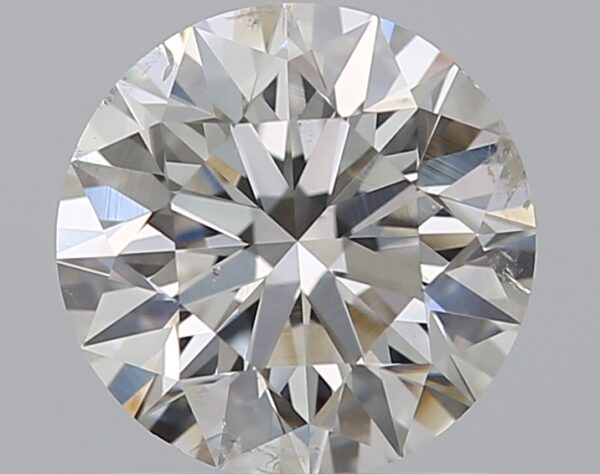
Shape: round
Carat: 1.01
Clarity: SI2
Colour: G
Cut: EX
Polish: EX
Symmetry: EX
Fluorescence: F
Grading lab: GIA
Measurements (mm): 6.4 x 6.43 x 4.02